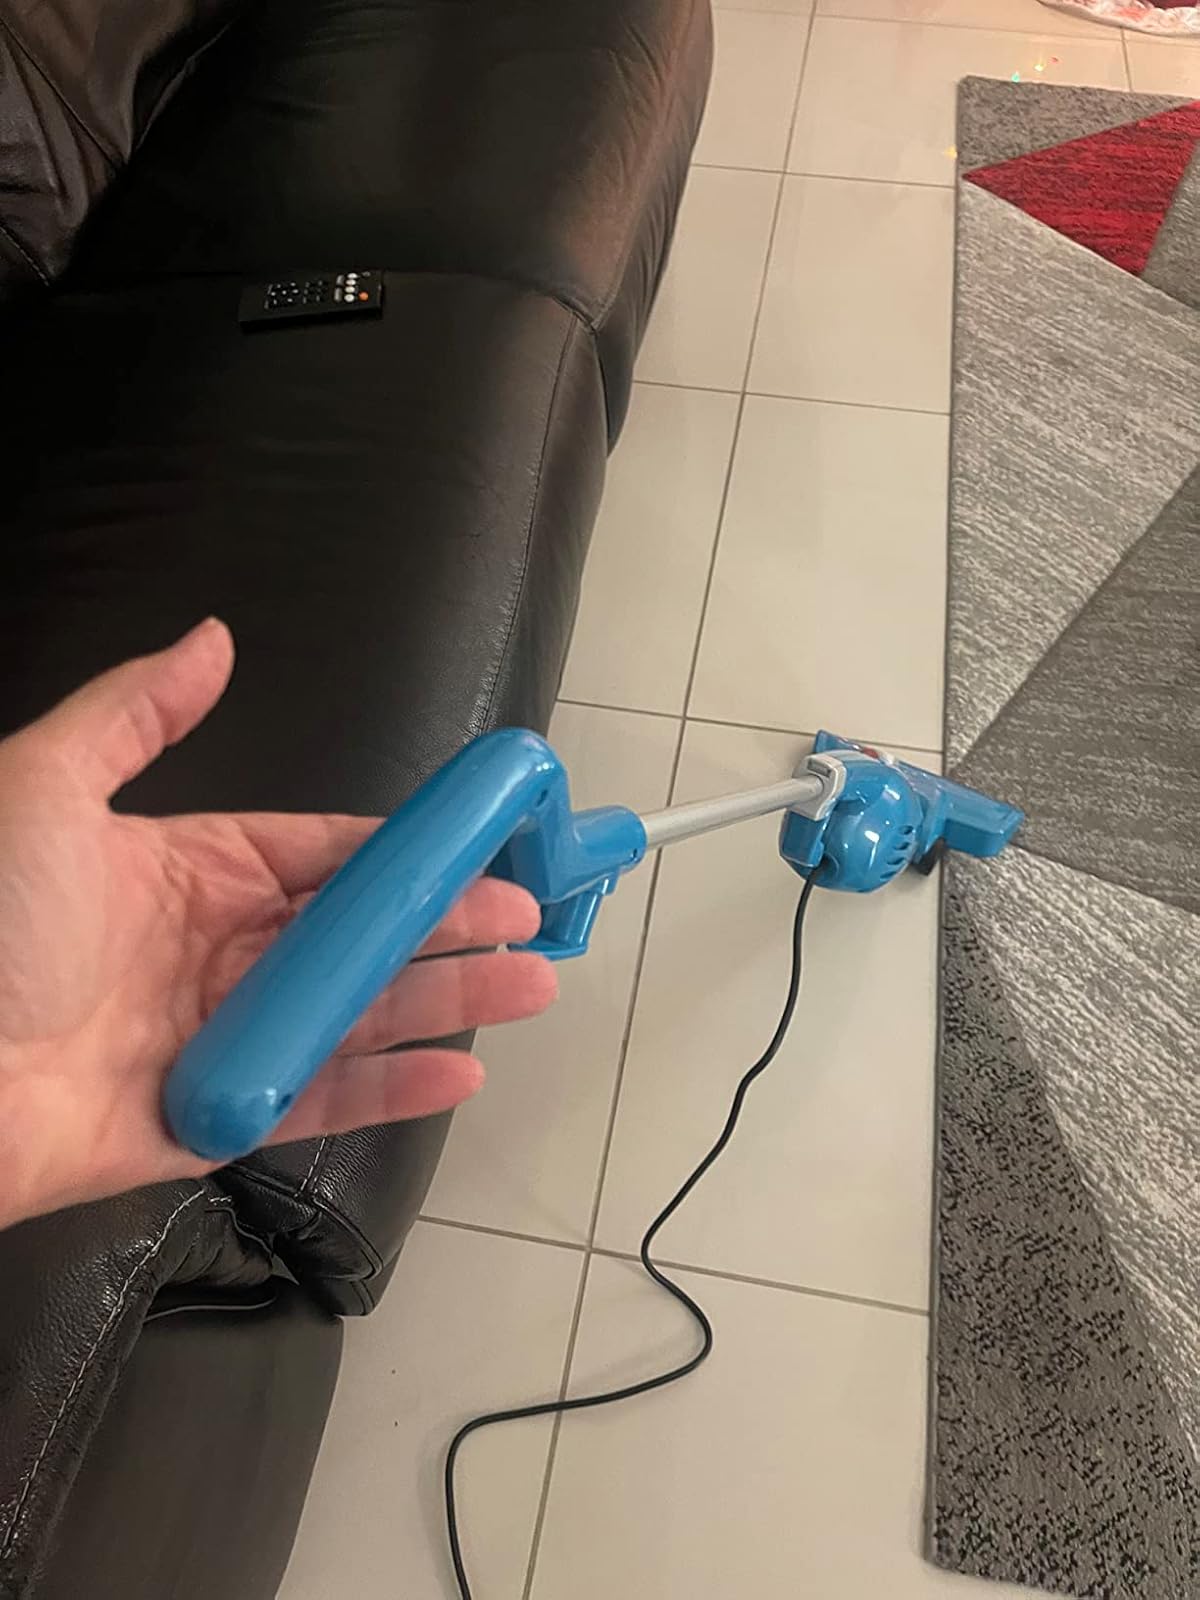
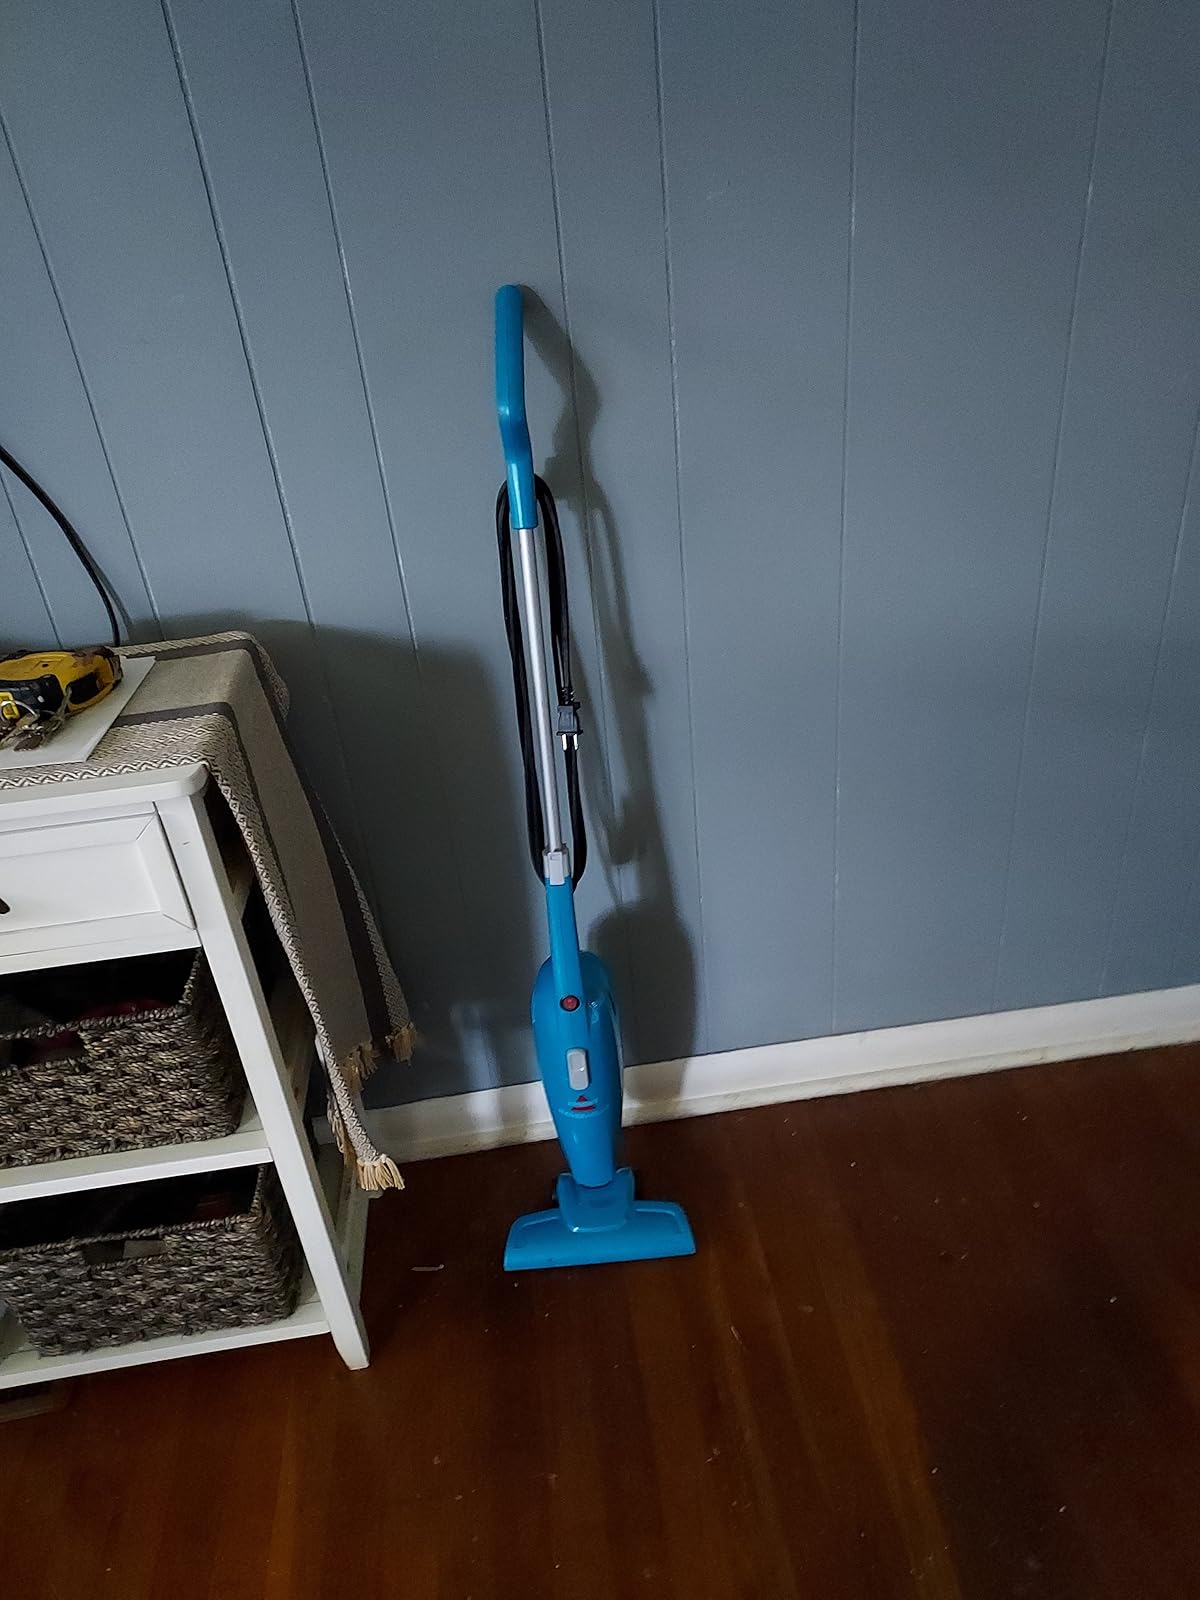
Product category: items_vacuum
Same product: yes